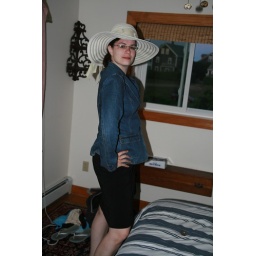
If you're going to a beach in New England, you have to have a hat to match.